Sihali Kalan

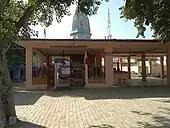
Temple of Baba Kundandas Ji Maharaj

The area of the village is 561 hectares. There is a small co-educational state school in the village, the Government Secondary School Sihali Kalan, and a temple of Baba Kundan Das Maharaj Ji. The "Dhuna" of Baba Kundan Das Maharaj Ji is a place to visit. Liquor is offered to the temple "Dhuna". Every day, many devotees hand over the liquor bottles to the Baba Kundandas Ji Maharaj "Dhuna", and about one-third of the bottle is returned to each devotee as prasāda.